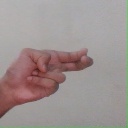
अक्षर: ह